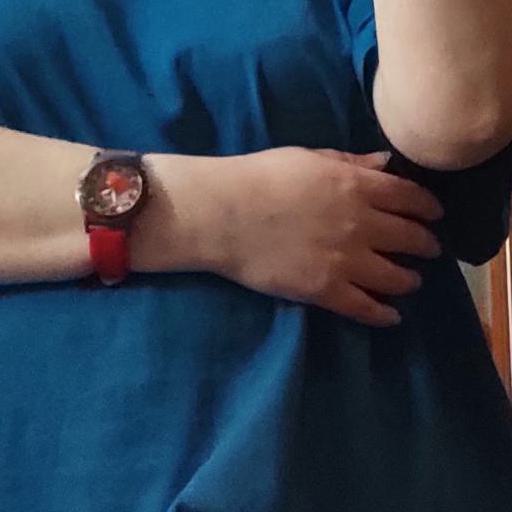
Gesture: no_gesture